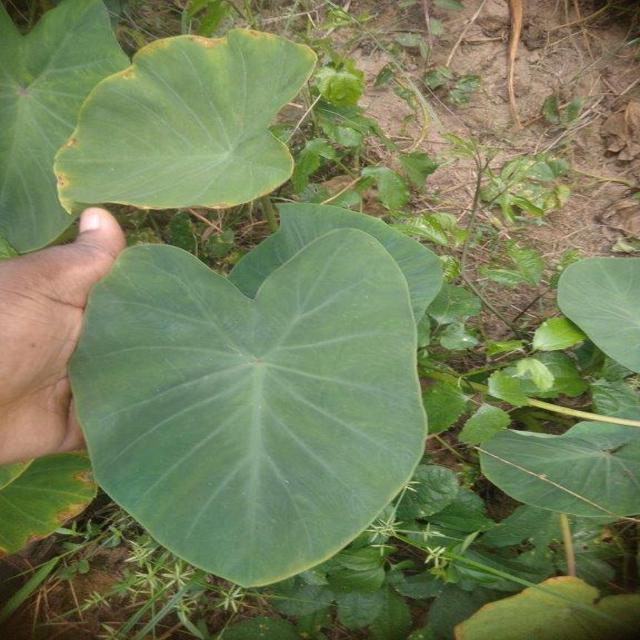
Label: Early_Blight